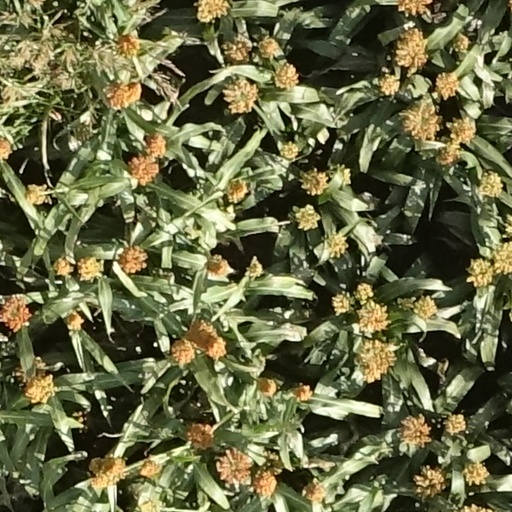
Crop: sorghum